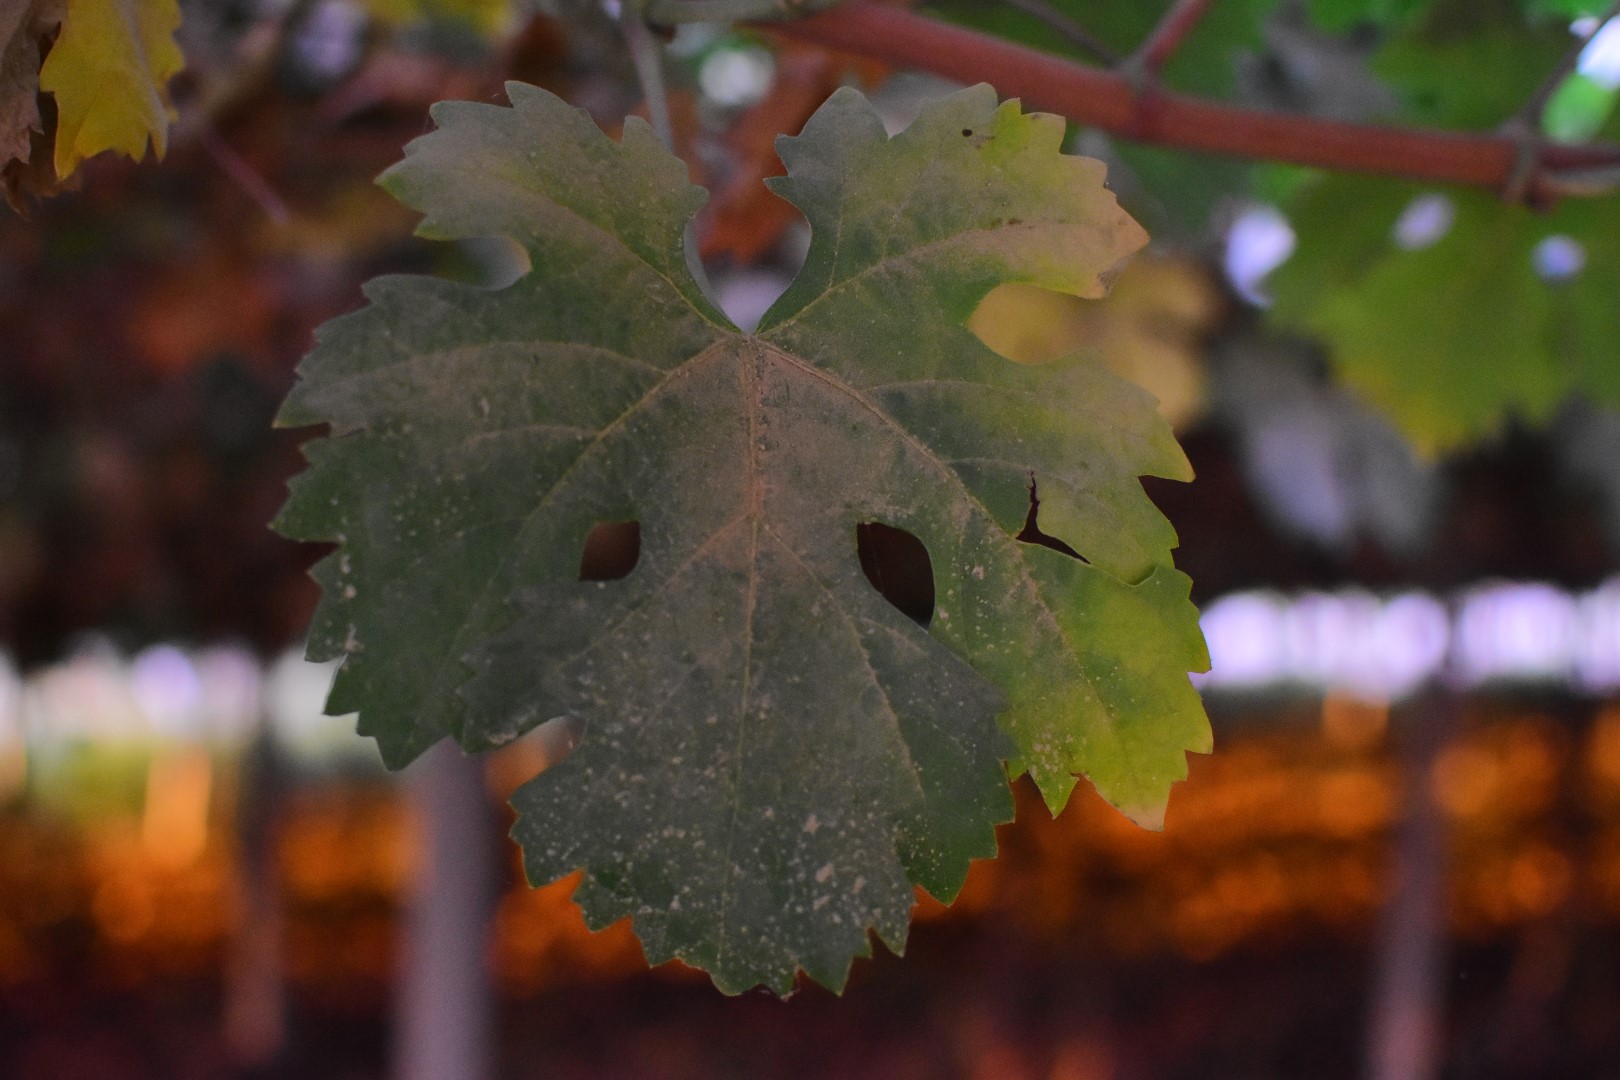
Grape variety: Aswud Balad